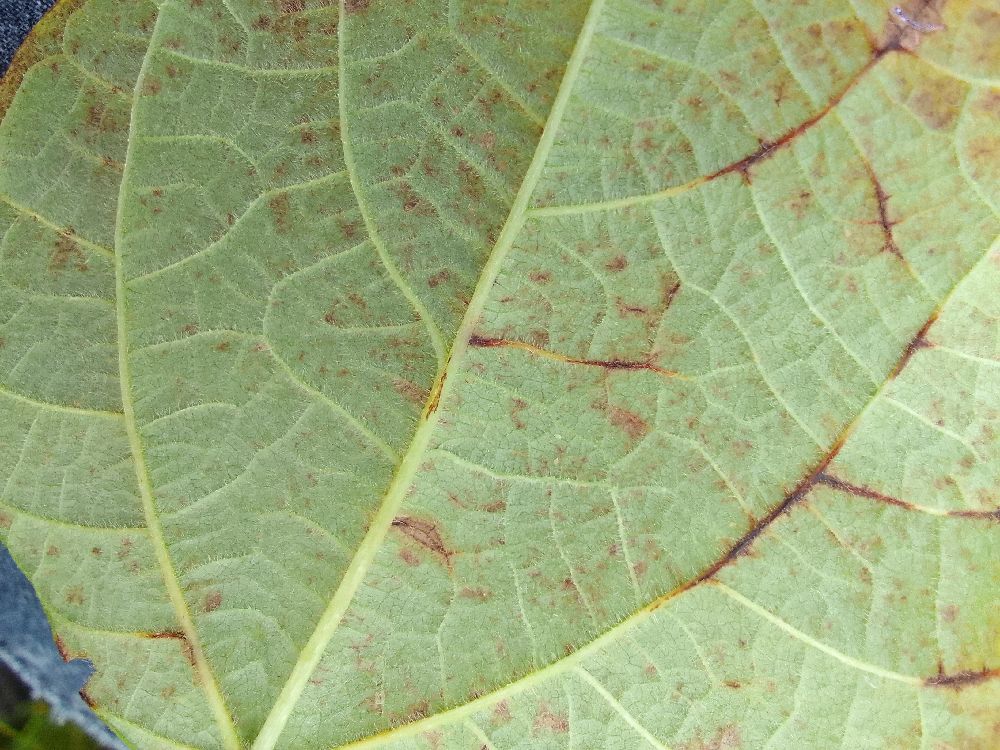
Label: anthracnose